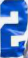
Number: 2